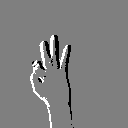
ASL letter: f